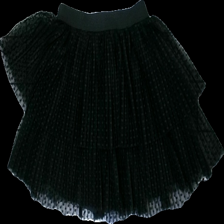
View: front
Type: Skirt
Category: Ladies
Brand: Na-Kd
Colors: Black
Material: 100% Polyester
Pattern: Dots
Cut: Cropped
Size: 36
Price range: 50-100
Recommended usage: Reuse
Description: Black mesh skirt with dots and elastic waistband